Veterinary prosthesis

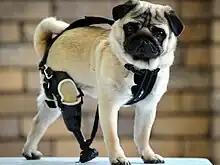
A Pug with a prosthetic hind leg

A veterinary prosthesis is a medical device that takes the place of an absent body part for an animal. These devices are created with the intention of mimicking the body part to serve the same purpose and functionality. The design of new animal prosthesis is driven by the needs of individual animals in consideration with environmental requirements and attachment sites.